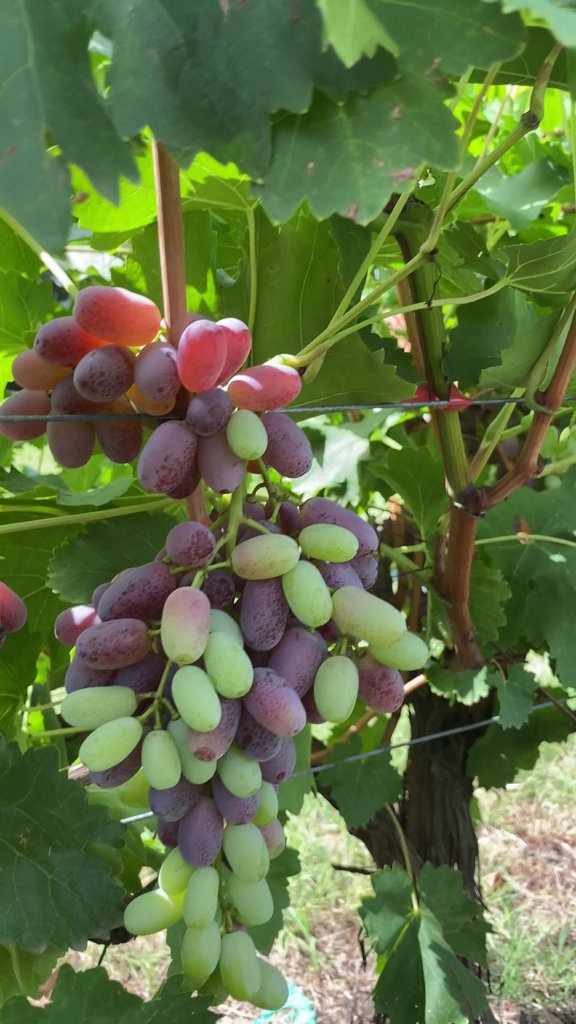
Berries visible: 75
Grape clusters: 3